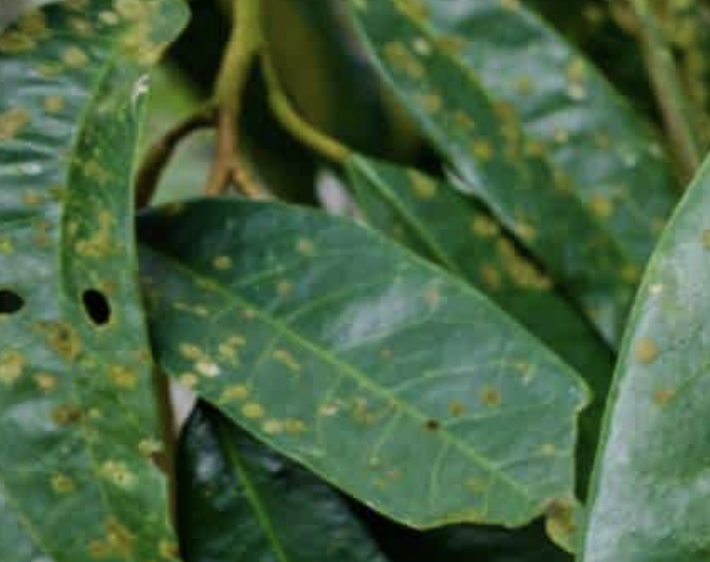
Label: stem_blight